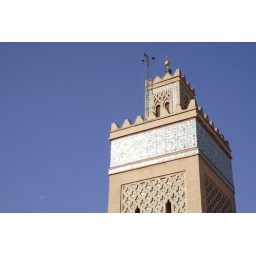
Mosque against the blue sky